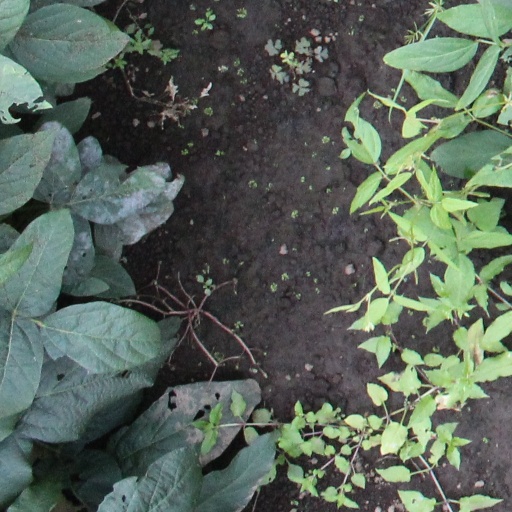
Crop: soybean